Susan (Iranian singer)

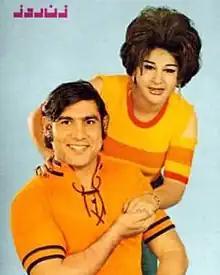
Susan and Nematollah Aghasi on the cover on "Zan-e Rooz" magazine, 1970s

Golandam Taherkhani was born in Qasr-e Shirin in 1943. Her father's name was Ibrahim and her mother's name was Bilqis. Her family was Kurdish. After the death of her father in an accident, she moved to the city of Takestan with her mother, settled there for a while and later moved to Tehran. After her mother died of cholera, Taherkhani lived with her aunt. In their neighborhood, there was a woman who used to sing at the door and sometimes took Taherkhani with her to a local cafe. She started performing there for two tomans a night.